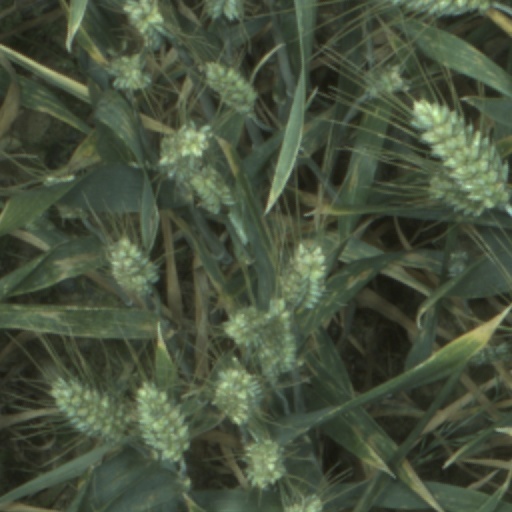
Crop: wheat